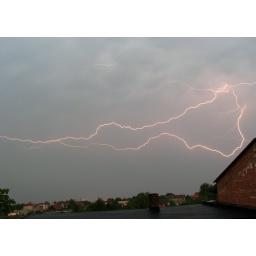
My first successful lightning shot. From our bedroom window in Gieraltowice, Poland ~4:30 am.